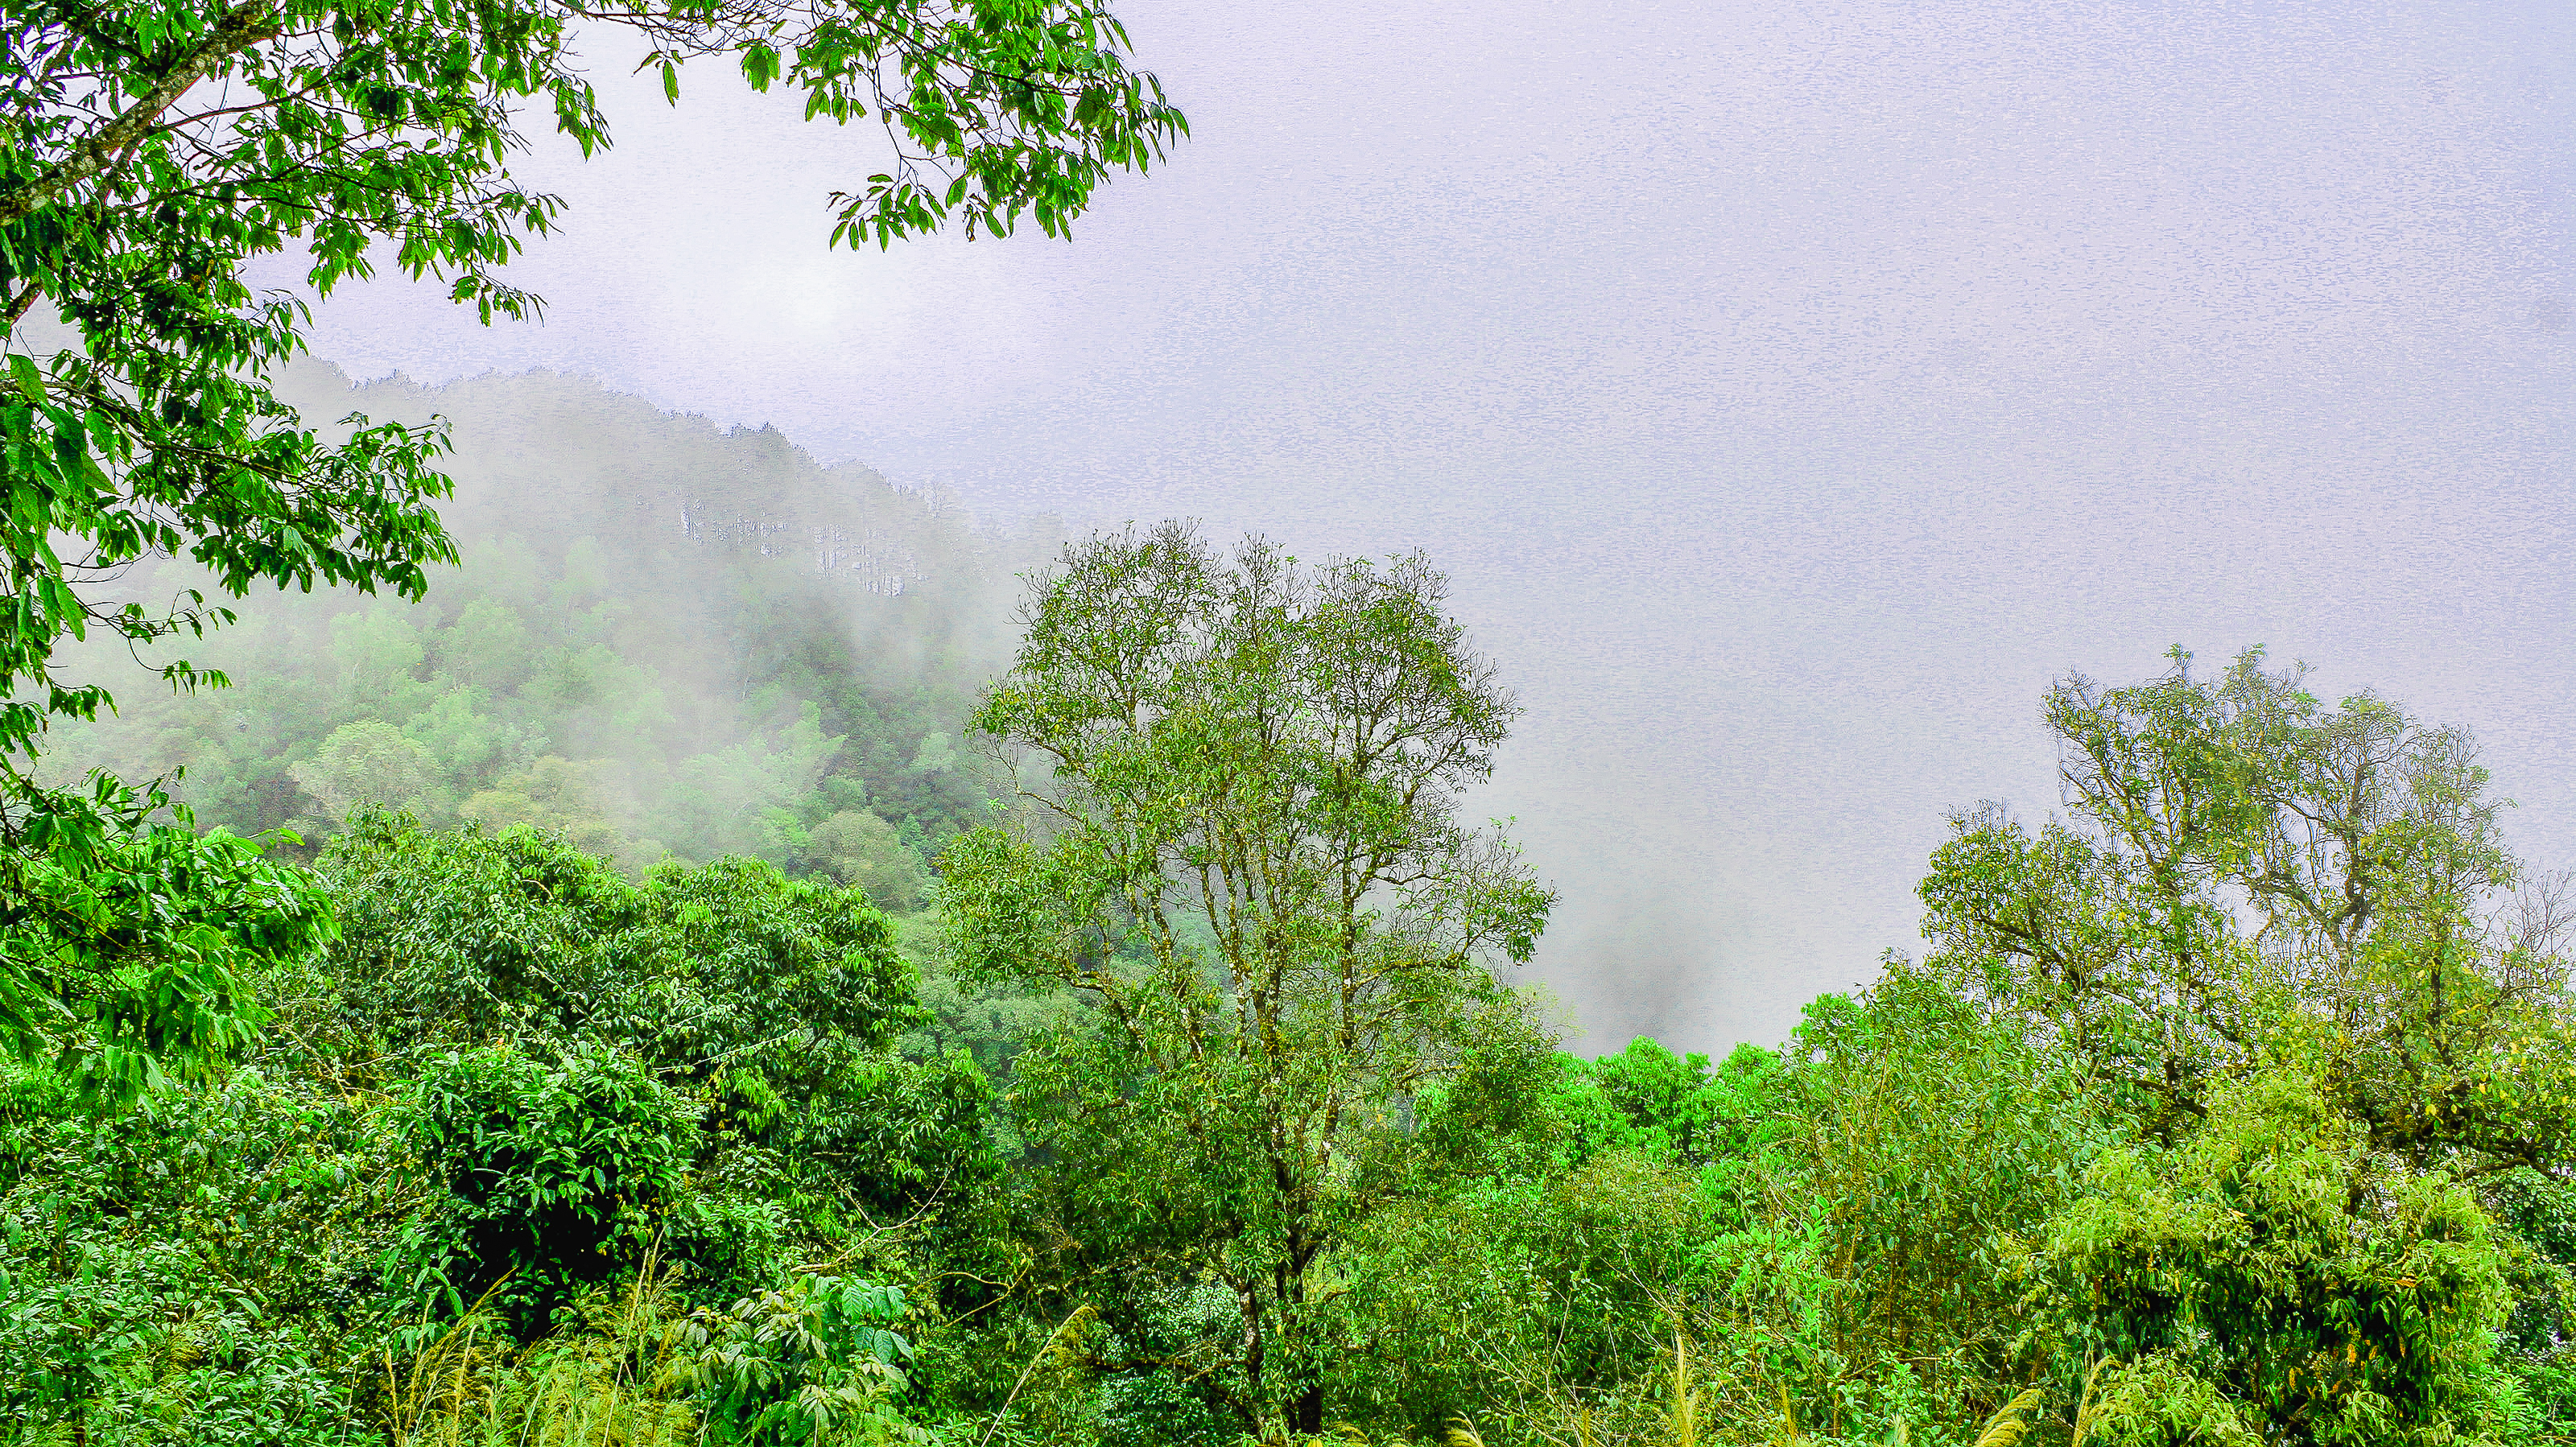
background, blue, chae, cliff, cloud, colorful, kewfin, lampang, landscape, light, morning, mountain, national, natural, nature, park, point, sky, son, thailand, top, travel, view, white, yellow, vegetation, green, atmospheric phenomenon, natural environment, tree, nature reserve, forest, biome, hill station, jungle, rainforest, leaf, tropical and subtropical coniferous forests, plant, valdivian temperate rain forest, old growth forest, fog, mist, wildlife, haze, national park, smoke